Pinkie (painting)

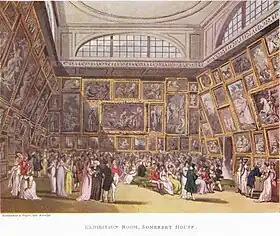
The 1800 Royal Academy exhibition at Somerset House

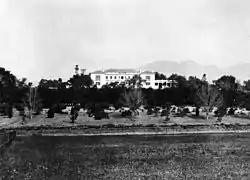
Huntington mansion in 1915 as a private residence; the main hall was expanded in 1934 and houses "Pinkie" and "The Blue Boy"

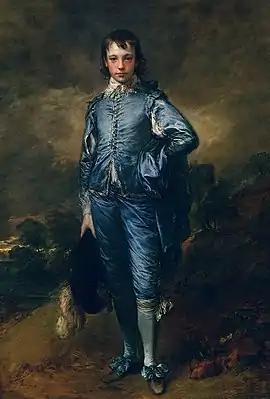
"The Blue Boy" by Thomas Gainsborough, c. 1770. Oil on canvas

Sarah Goodin Barrett Moulton was born on 22 March 1783, in Little River, St. James, Jamaica. She was the only daughter and eldest of the four children of Charles Moulton, a merchant from Madeira, and his wife Elizabeth. Sarah was baptised on 29 May 1783, bearing the names "Sarah Goodin Barrett" in honour of her aunt, also named Sarah Goodin Barrett, who had died as an infant in 1781. She was a descendant of Hersey Barrett, who had arrived in Jamaica in 1655 with Sir William Penn and by 1783, the Barretts were wealthy landowners, slave owners, and exporters of sugar cane and rum. Inside her family, she was called "Pinkie" or "Pinkey".